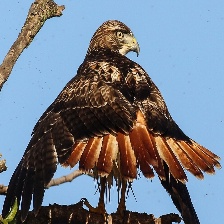
Species: RED TAILED HAWK
Scientific name: BUTEO JAMAICENSIS